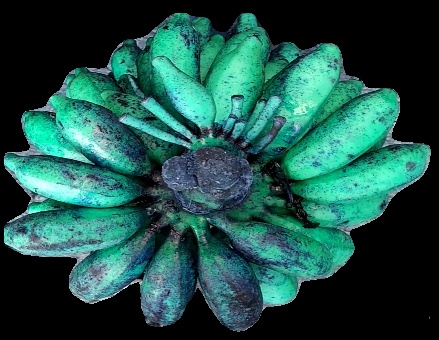
Variety: rasbale
Grade: grade3